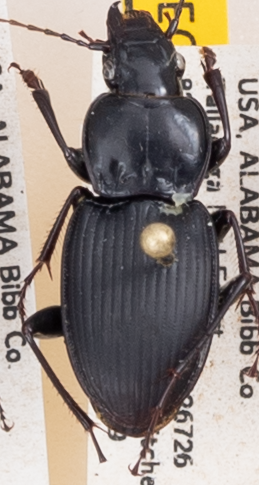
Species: Cyclotrachelus convivus
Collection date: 2017-04-19
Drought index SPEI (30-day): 0.114
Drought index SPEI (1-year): -1.28
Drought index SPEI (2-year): -0.676